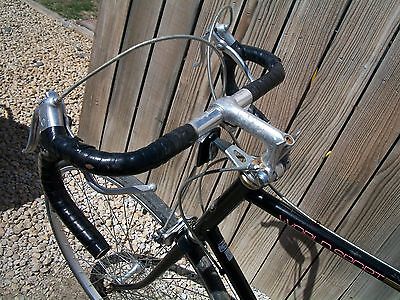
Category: bicycle